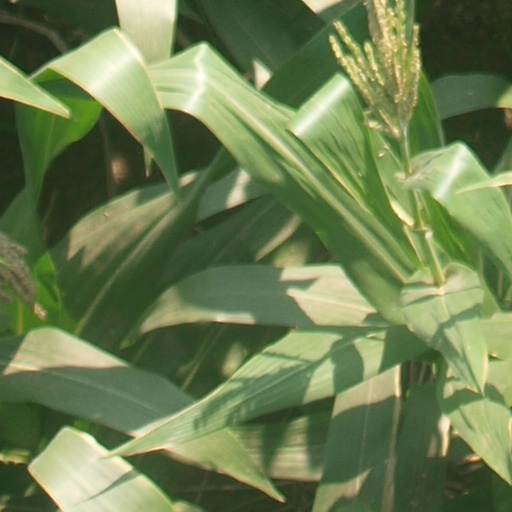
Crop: maize; corn